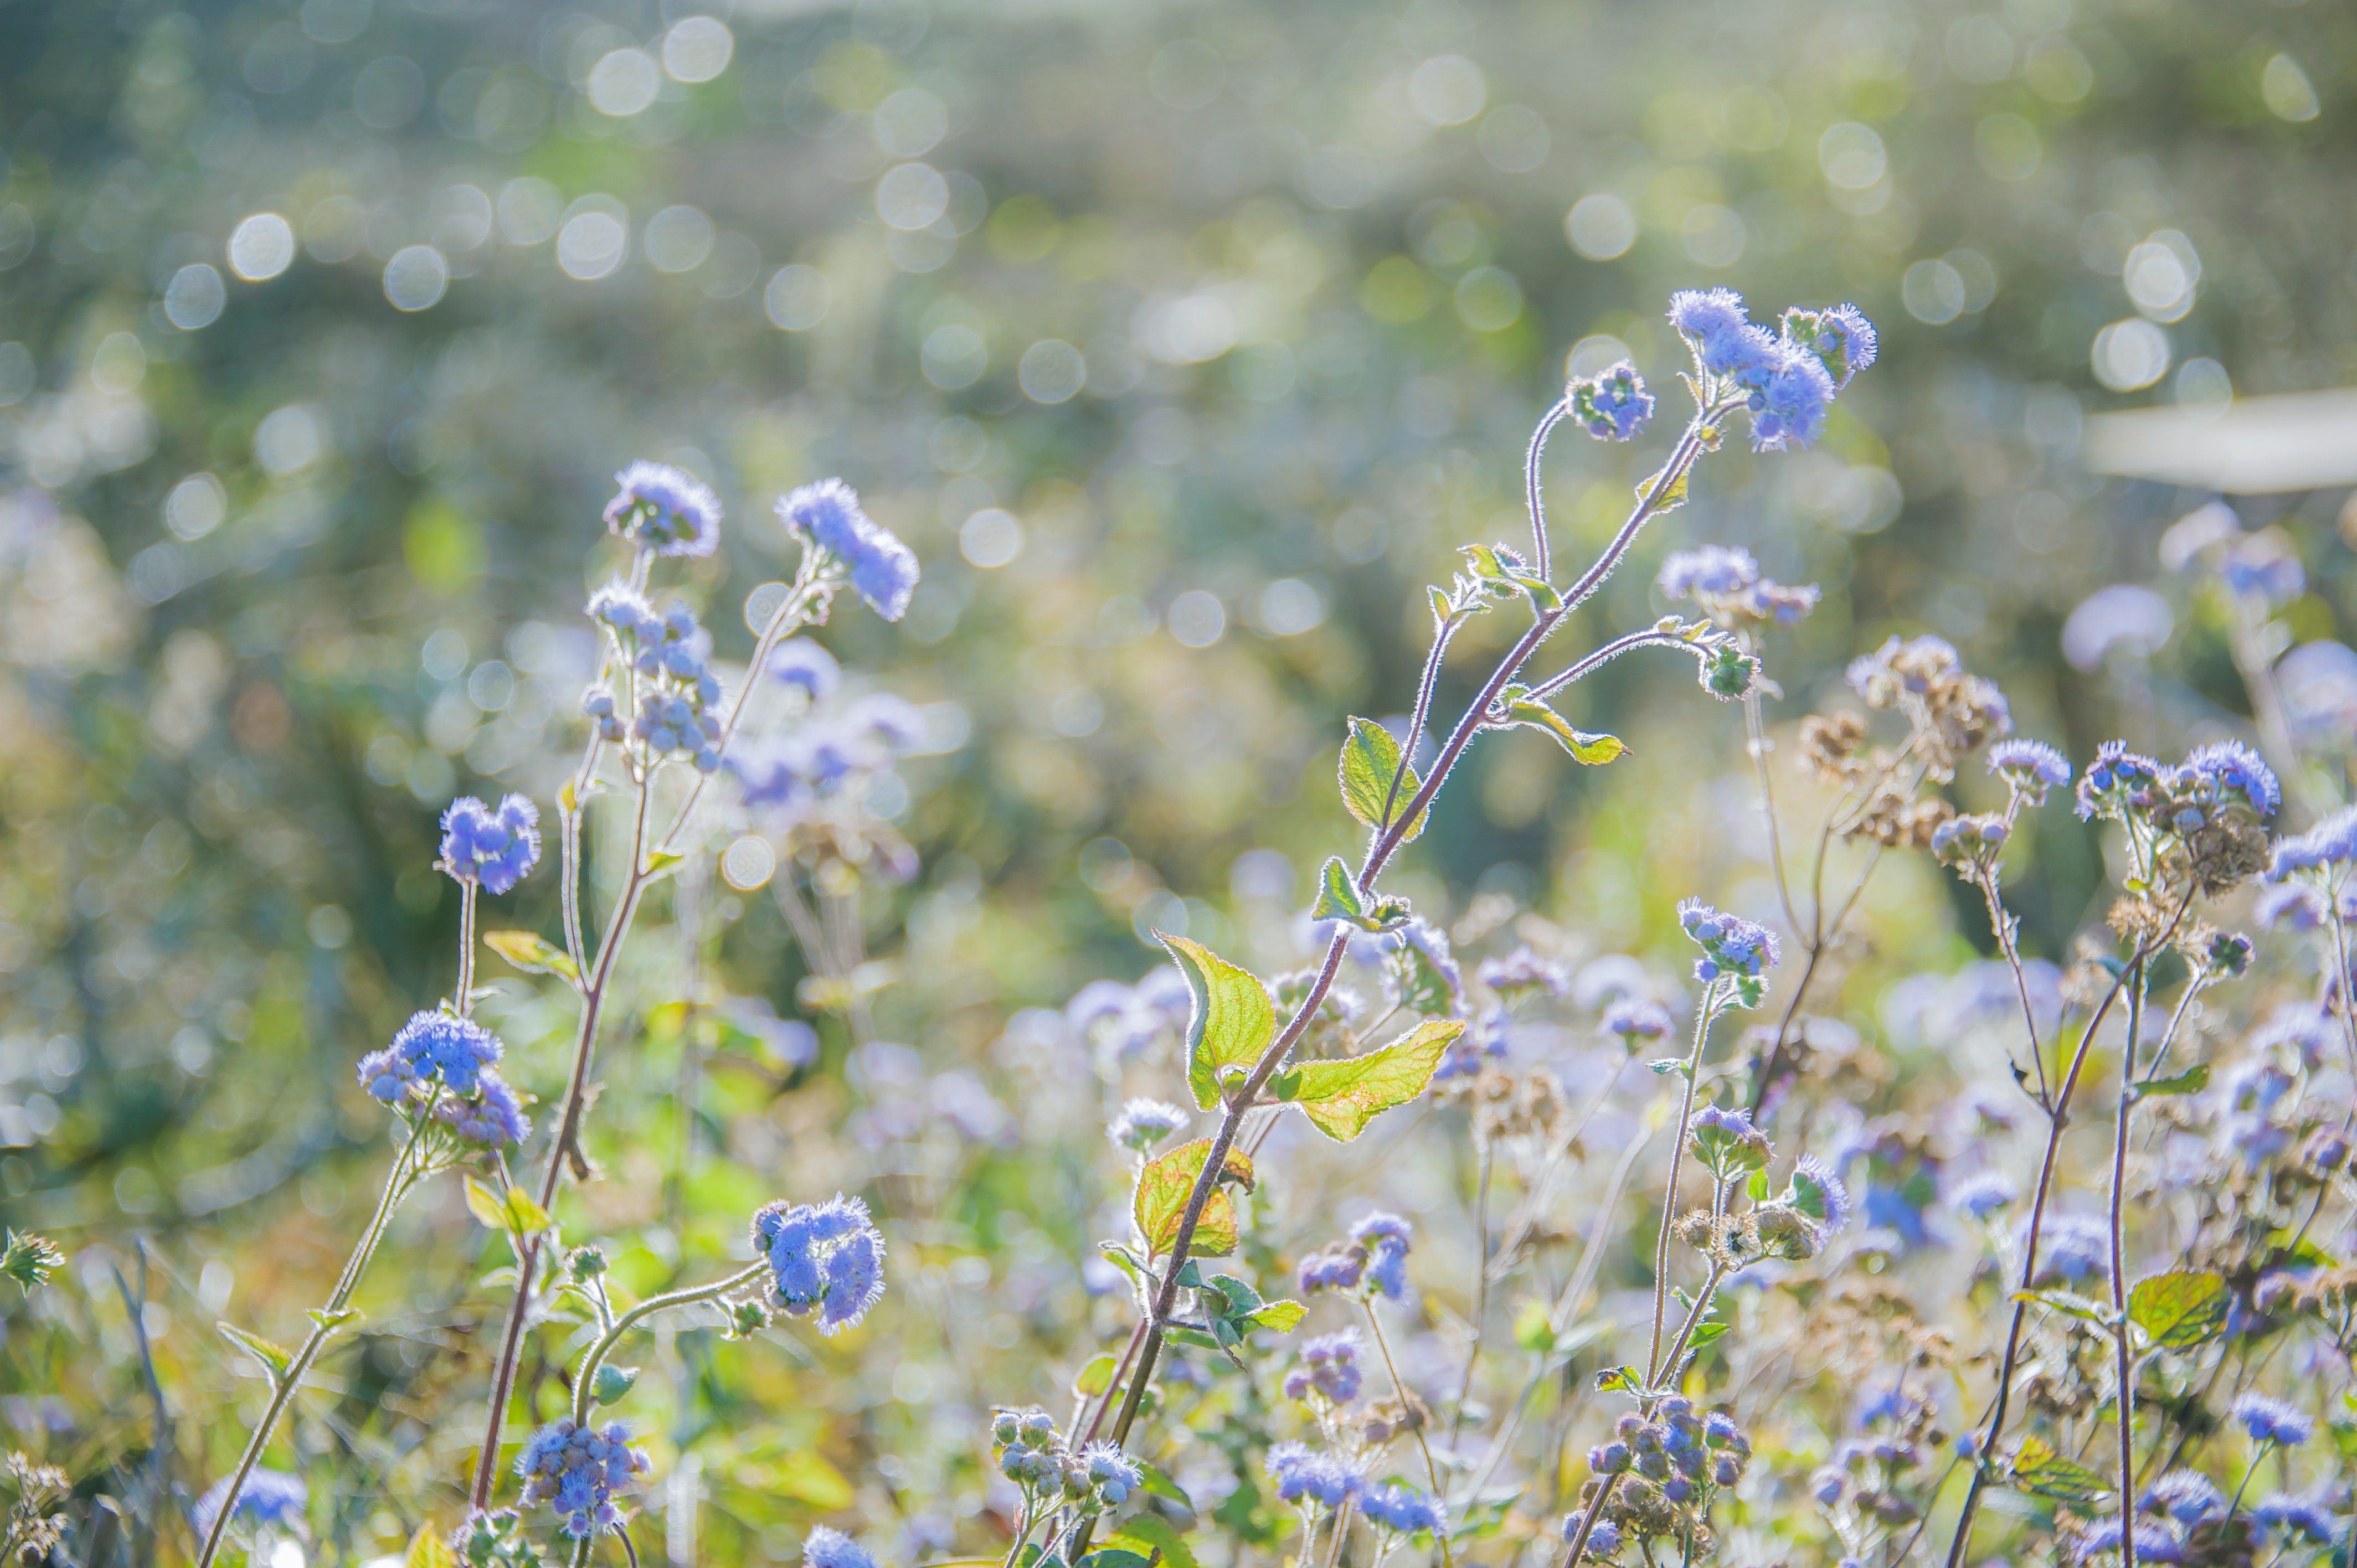
flower, lavender, blue, plant, flowering plant, wildflower, spring, meadow, borage family, Forb, herbaceous plant, delphinium, california lilac, perennial plant